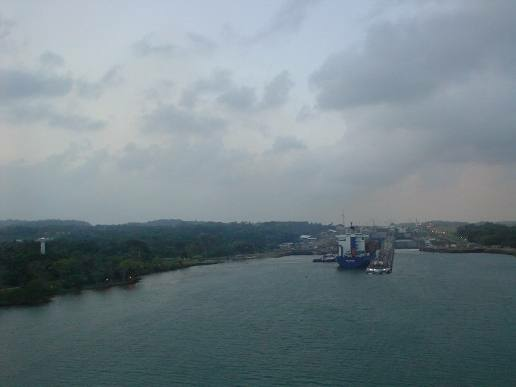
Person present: No